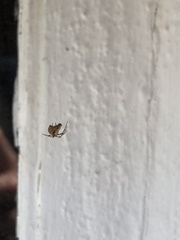
Species: Parasteatoda_tepidariorum